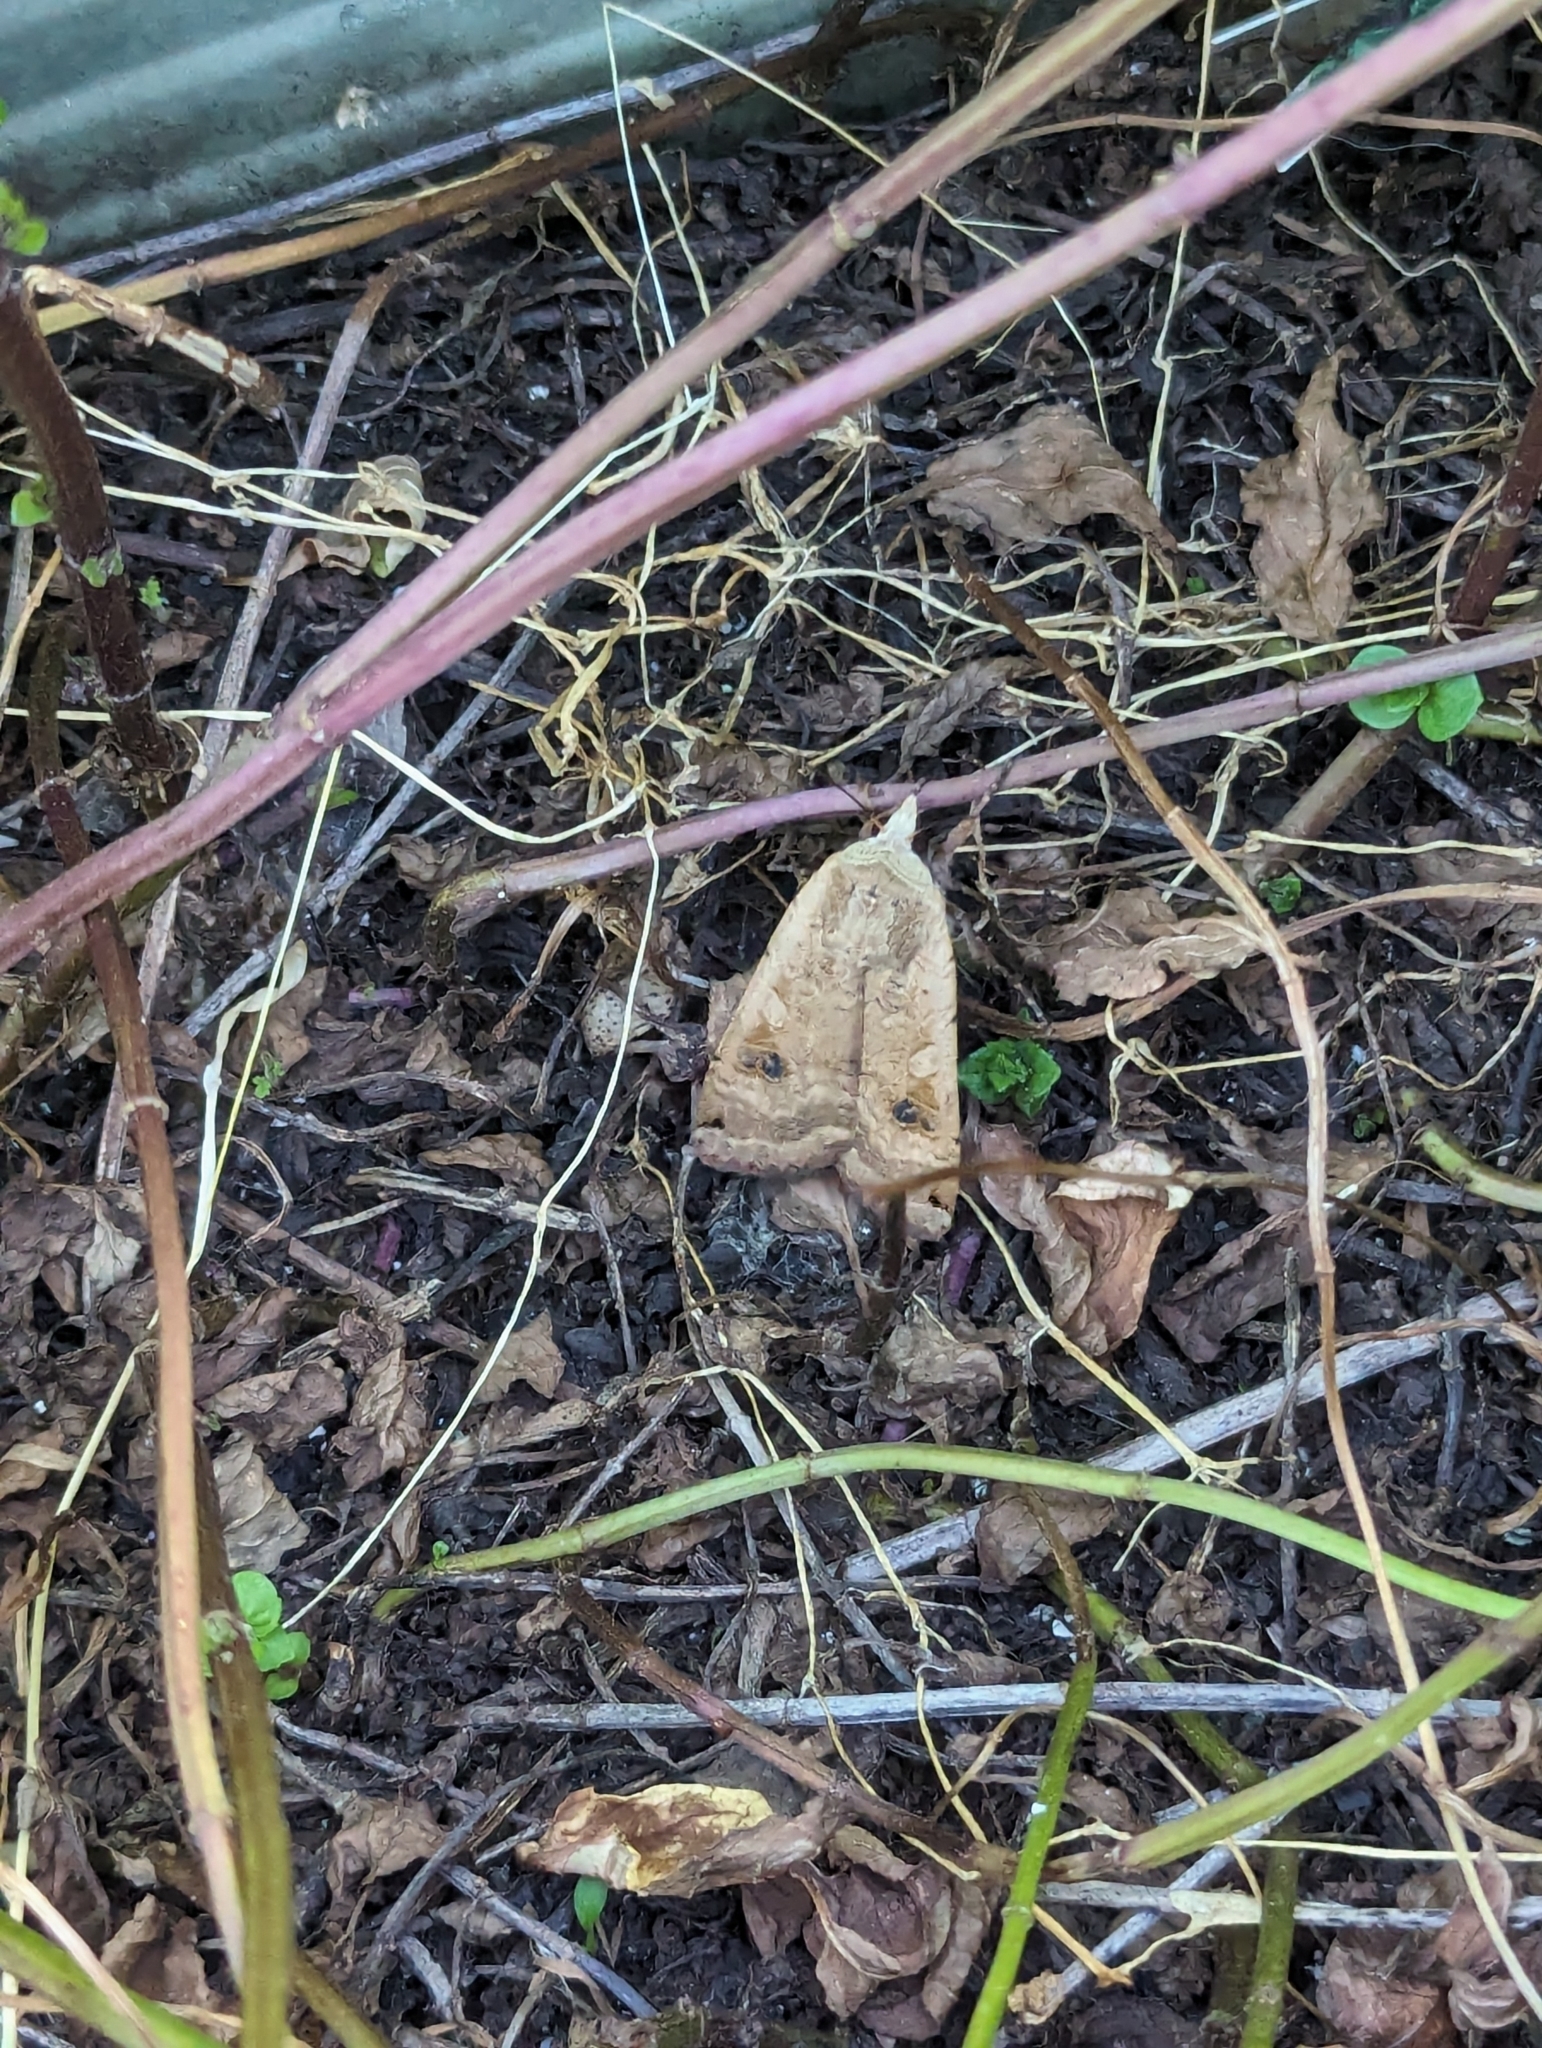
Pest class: cutworms